Plebeia remota

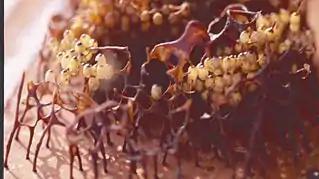

The majority of the time "P. remota" queens produce few young virgin queens, also known as gynes, a year. As such, the number of new colonies formed is relatively small. The gynes that live after emerging from their cells have the chance to form their own swarm and then leave the nest. Another equally viable option is that the gynes would just take over the nest once the current queen dies. The gynes that form their own colonies do not go far from where they were born; thus, there tend to be clusters of nests where the individuals in that area are related to each other.